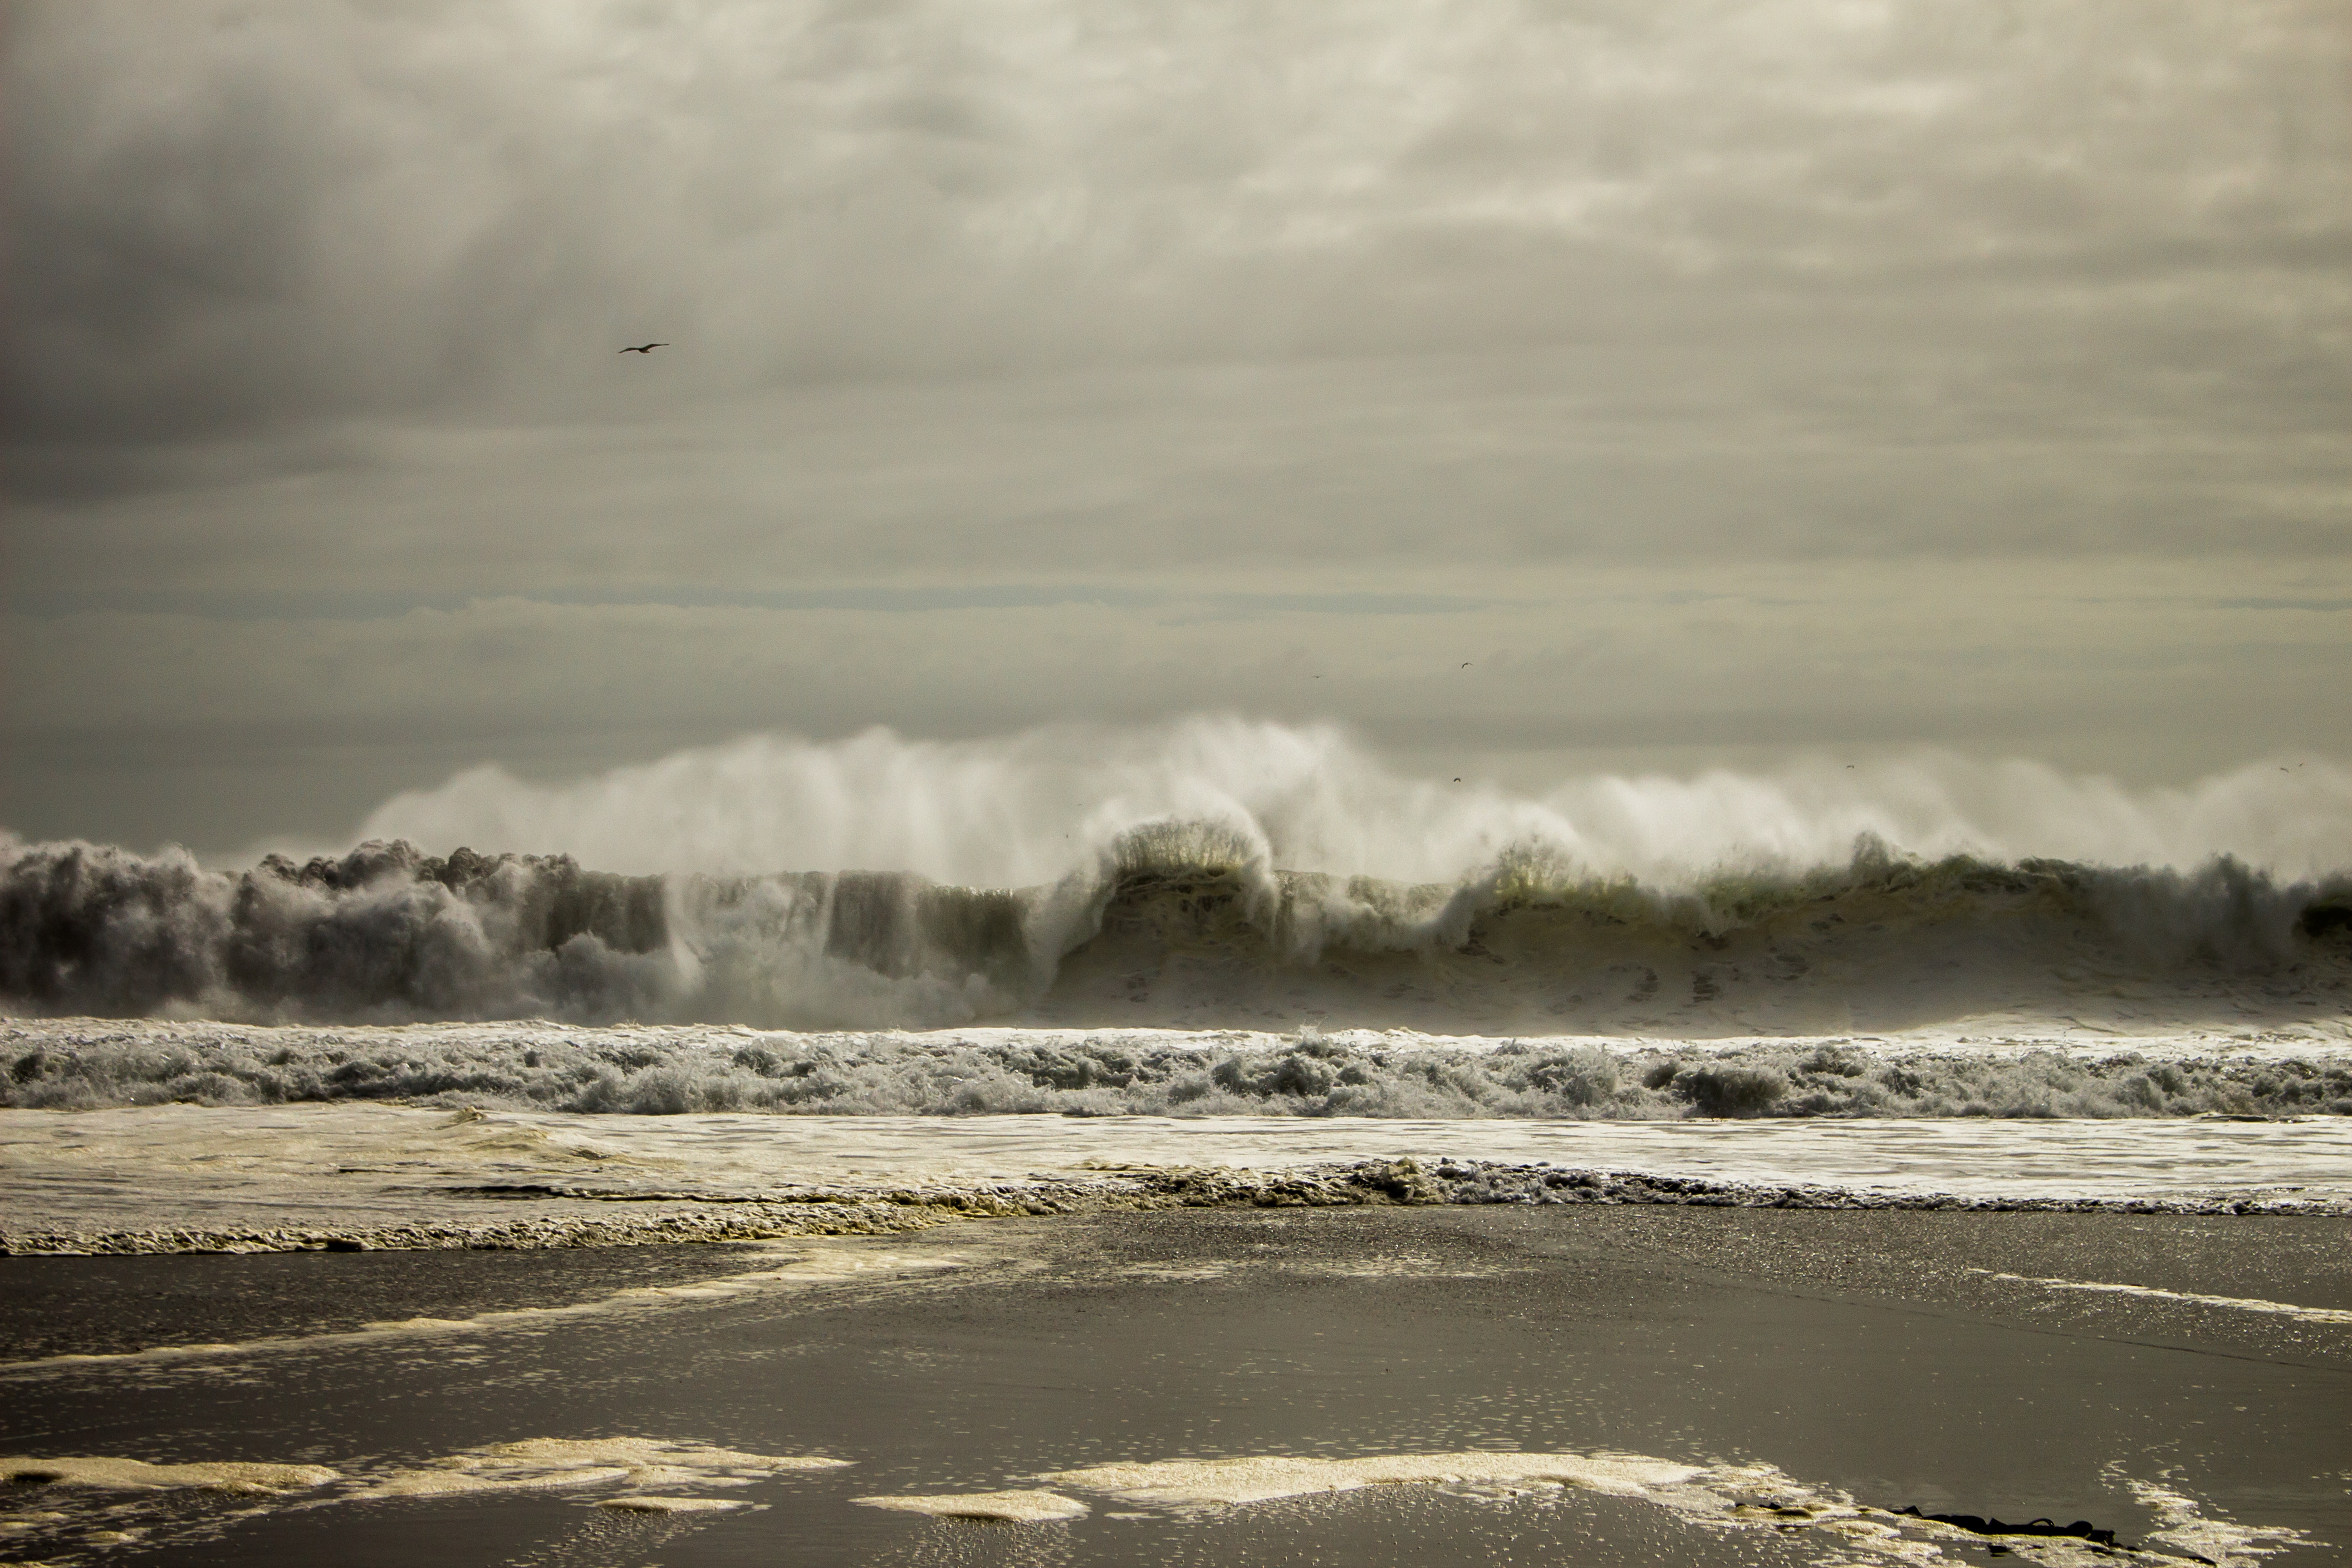
wave, sea, wind wave, sky, ocean, shore, water, tide, beach, coast, cloud, horizon, coastal and oceanic landforms, storm, wind, sand